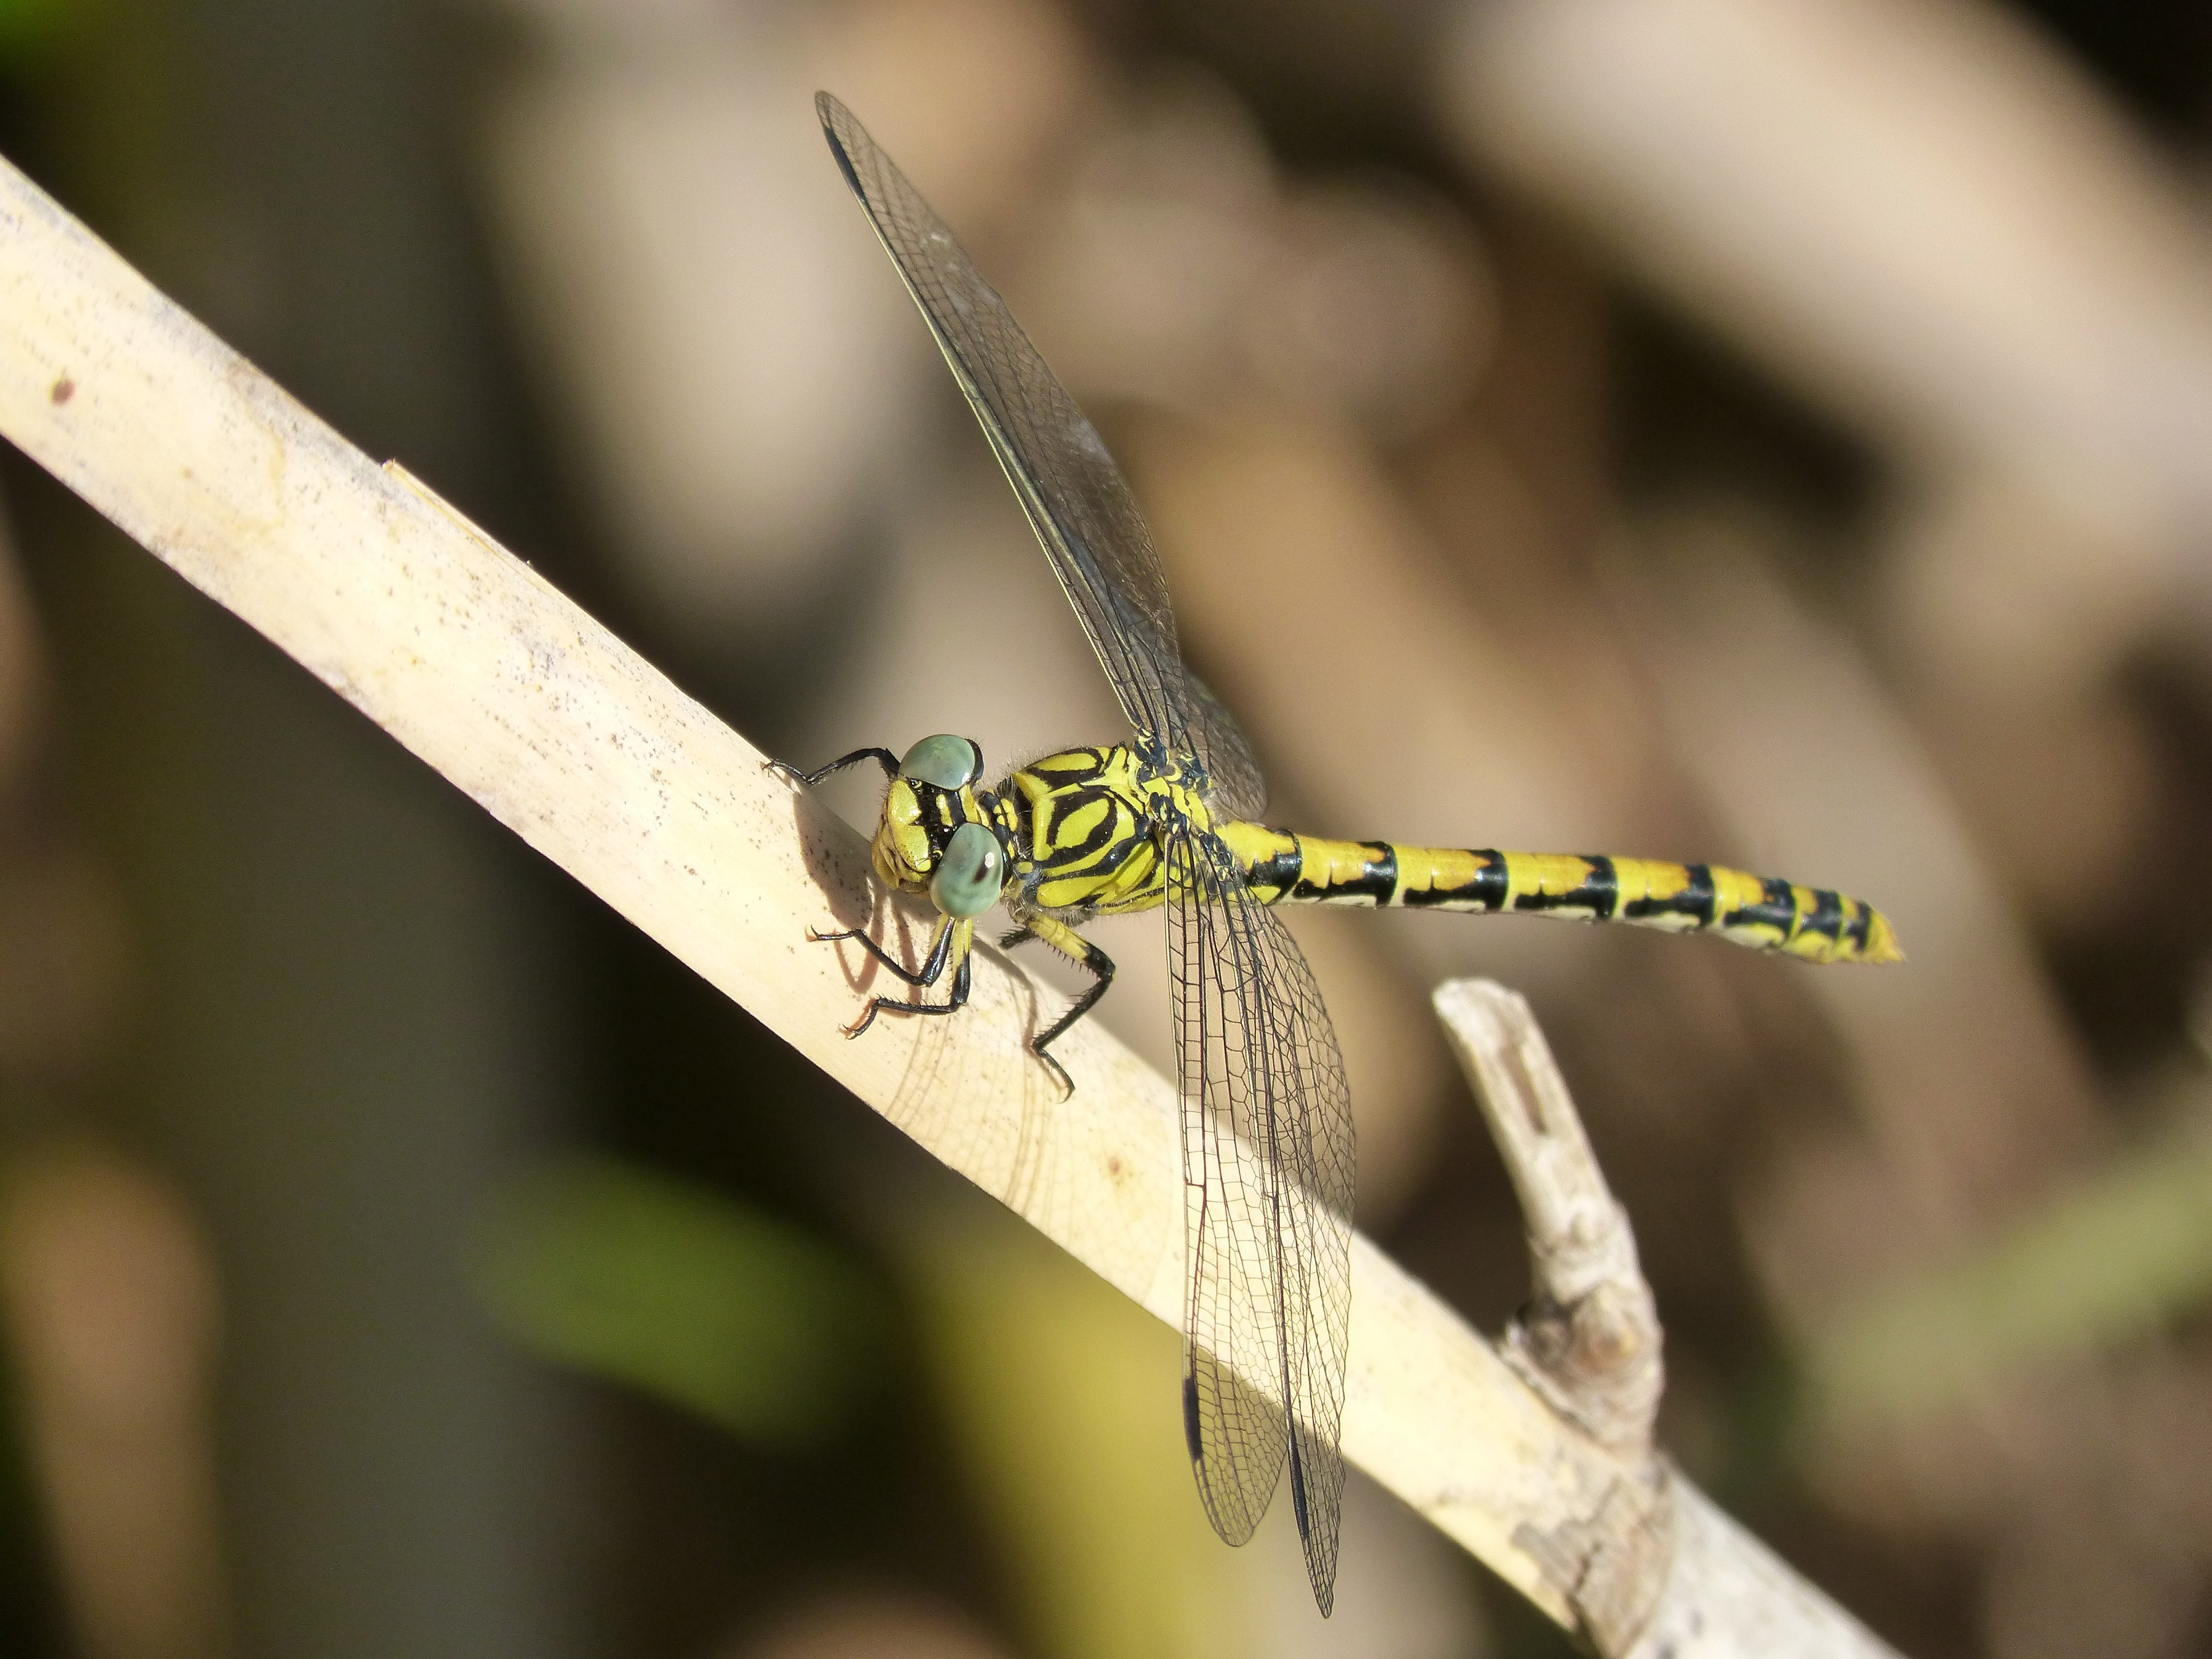
branch, wing, green, insect, fauna, invertebrate, close up, wings, dragonfly, detail, damselfly, macro photography, arthropod, winged insect, brindle, yellow and black, plant stem, dragonflies and damseflies